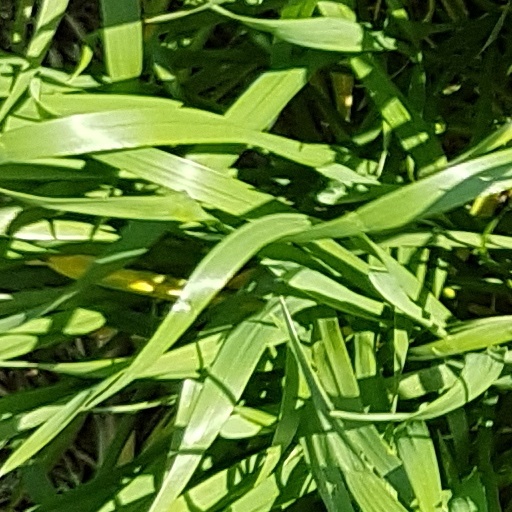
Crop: wheat